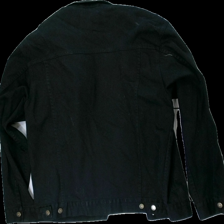
View: back
Type: Jacket
Category: Men
Brand: Not in the list
Brand text on label: wild west
Colors: Black
Material: ?
Cut: Regular
Size: L
Season: Summer
Trend: Denim
Damage location: top center
Damage 2 location: middle center
Price range: <50
Recommended usage: Export
Description: svart jeans jacka. mycket hårig